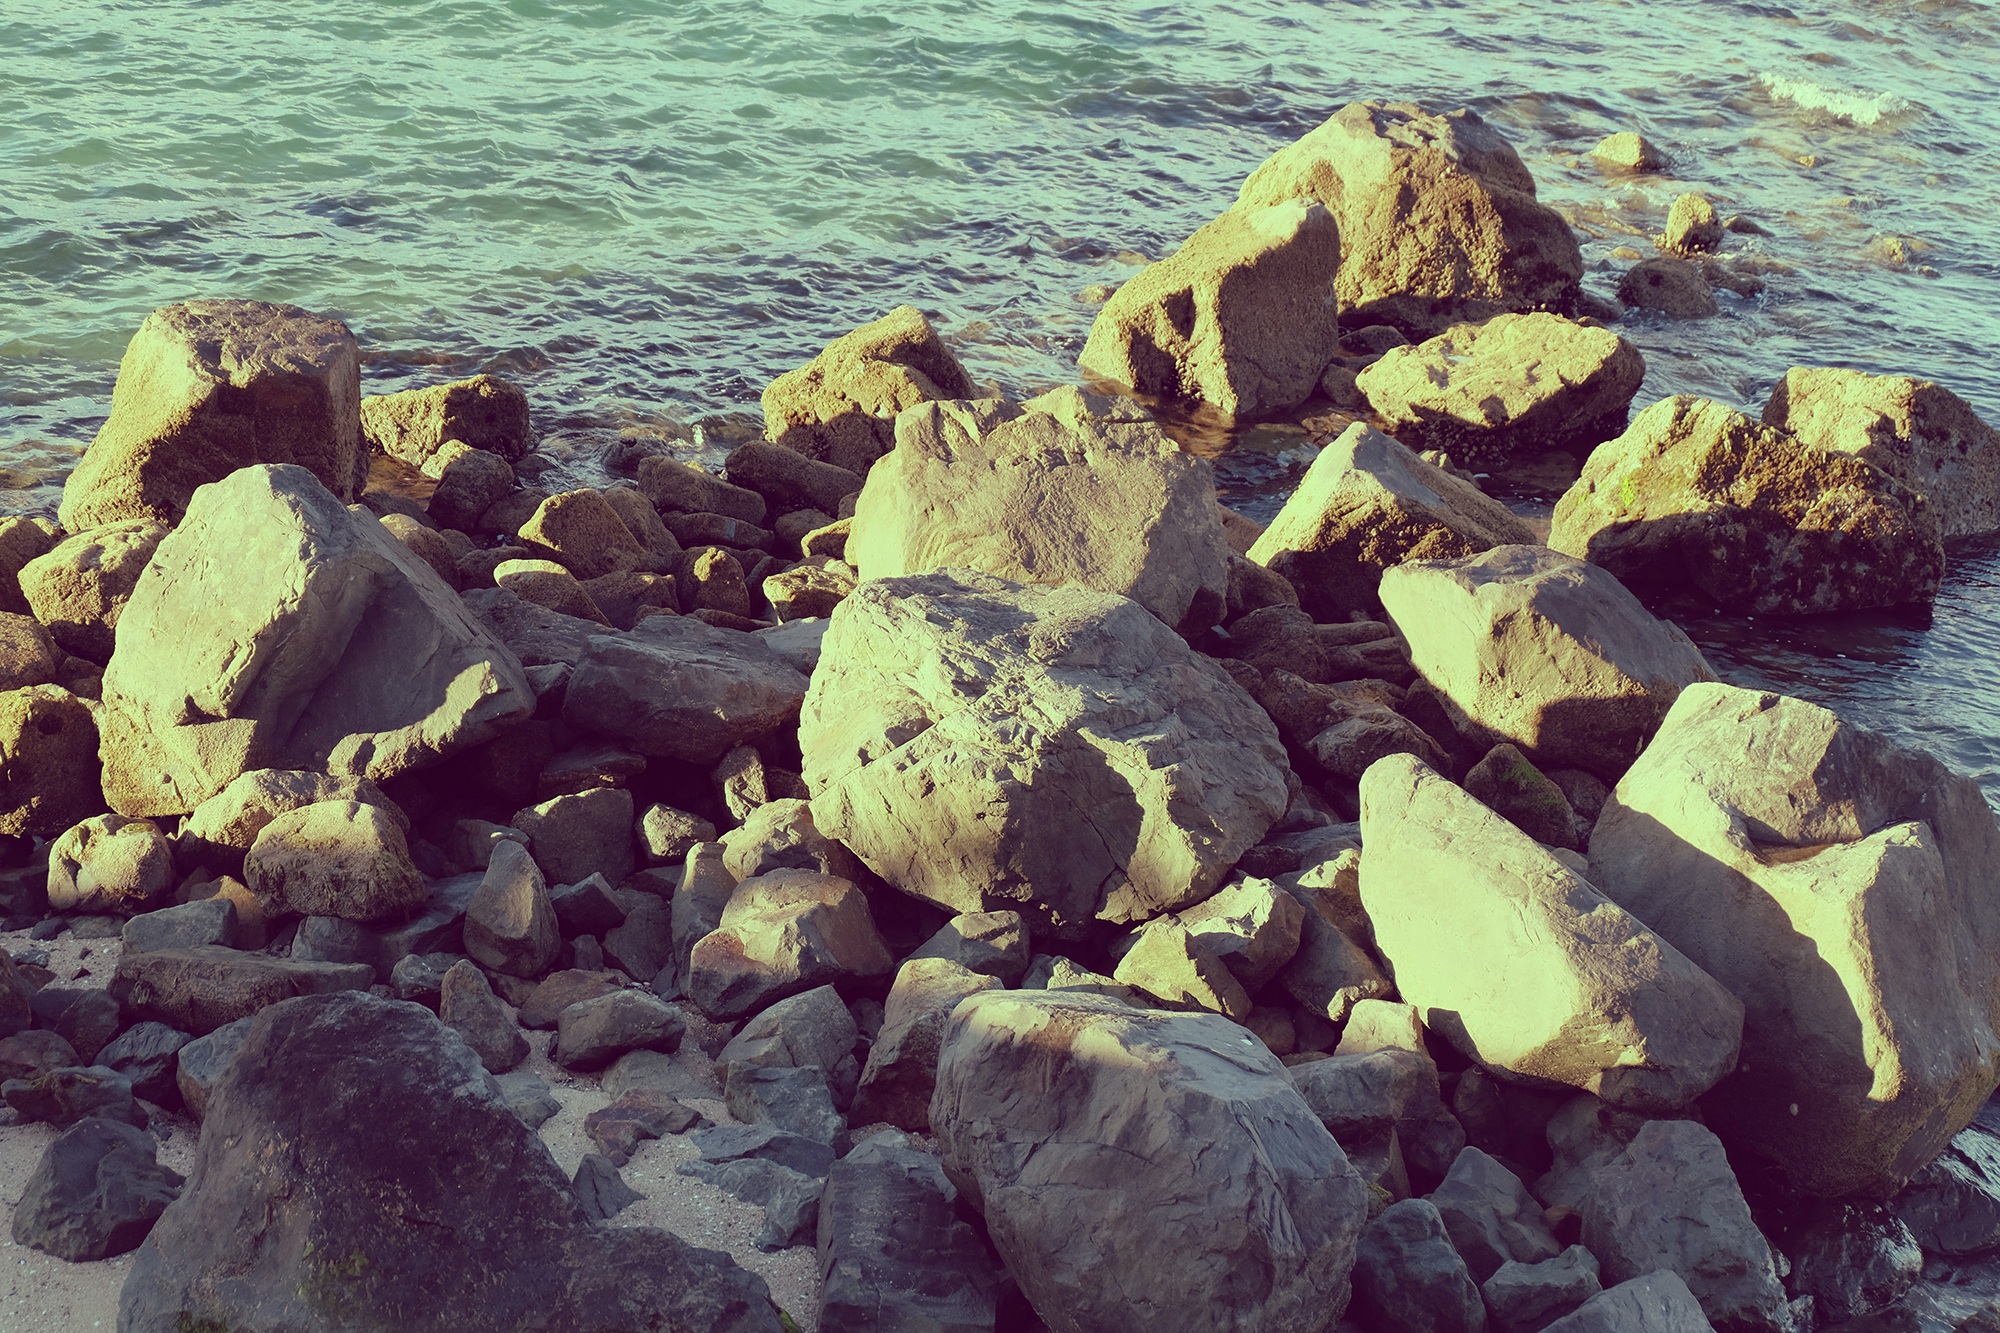
sea, nature, rock, sunlight, leaf, flower, soil, geology